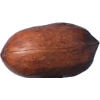
Label: nut_pecan